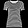
Label: T - shirt / top